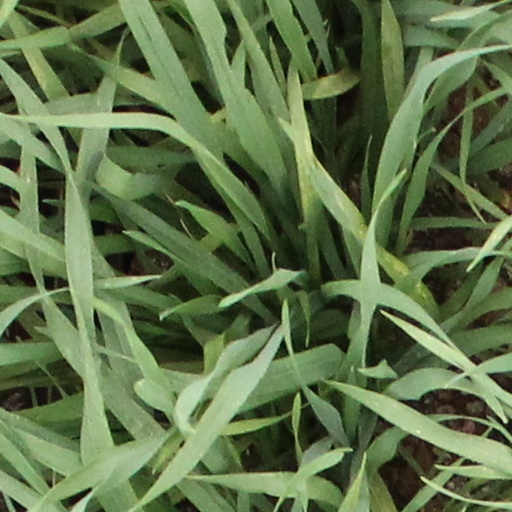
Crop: wheat